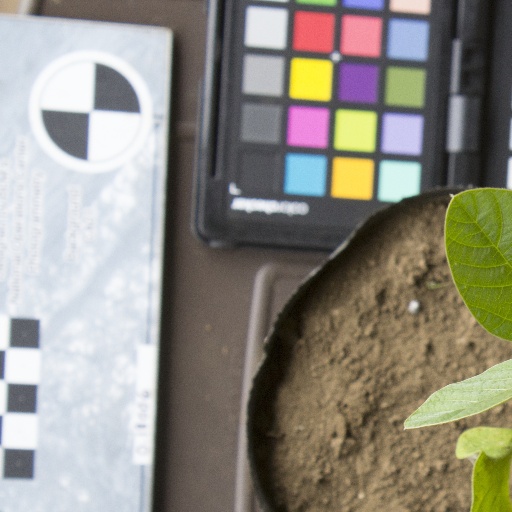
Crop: soybean